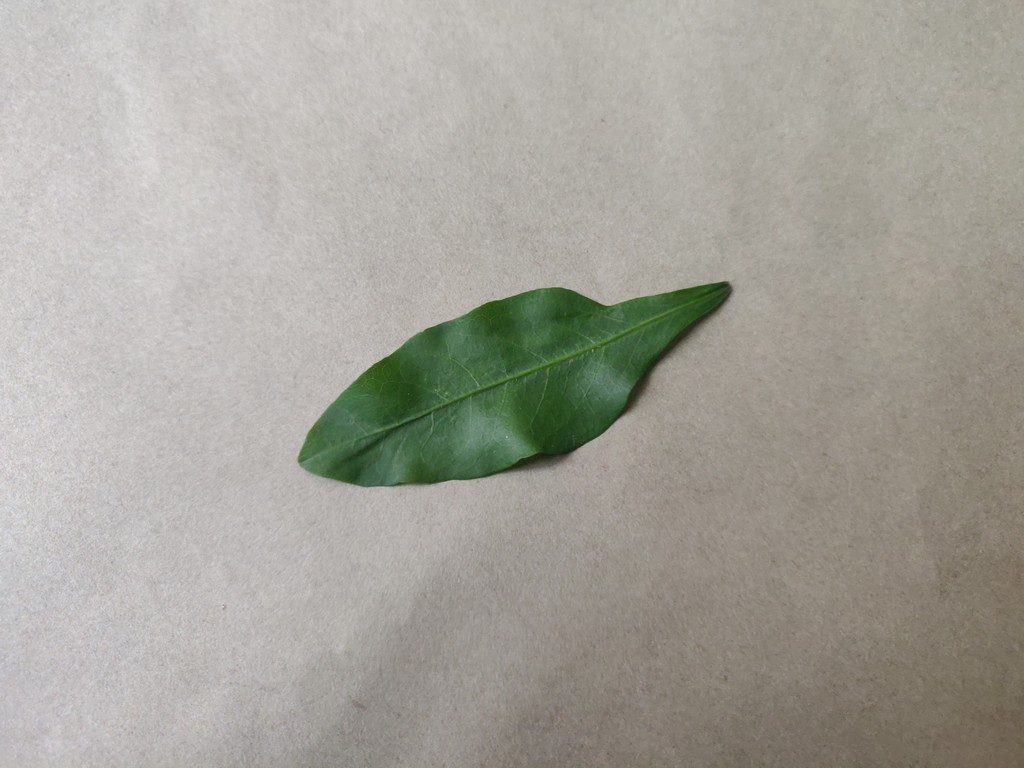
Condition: Healthy
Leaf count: single
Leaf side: front